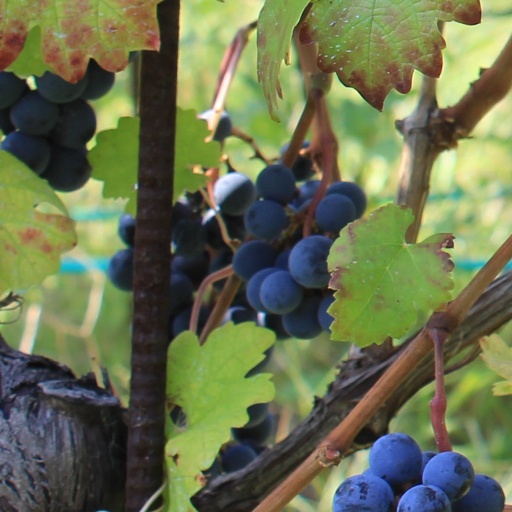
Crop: grape